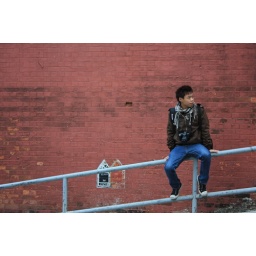
Ken in front of a red wall